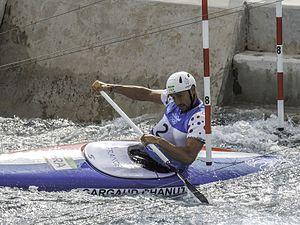
Apt est une commune française, sous-préfecture du département de Vaucluse, dans la région Provence-Alpes-Côte d'Azur.